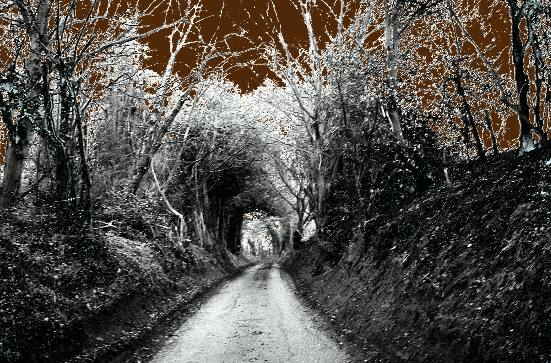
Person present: No